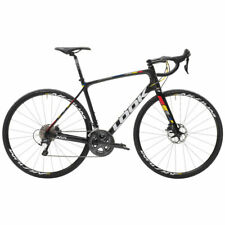
Vehicle type: Bikes